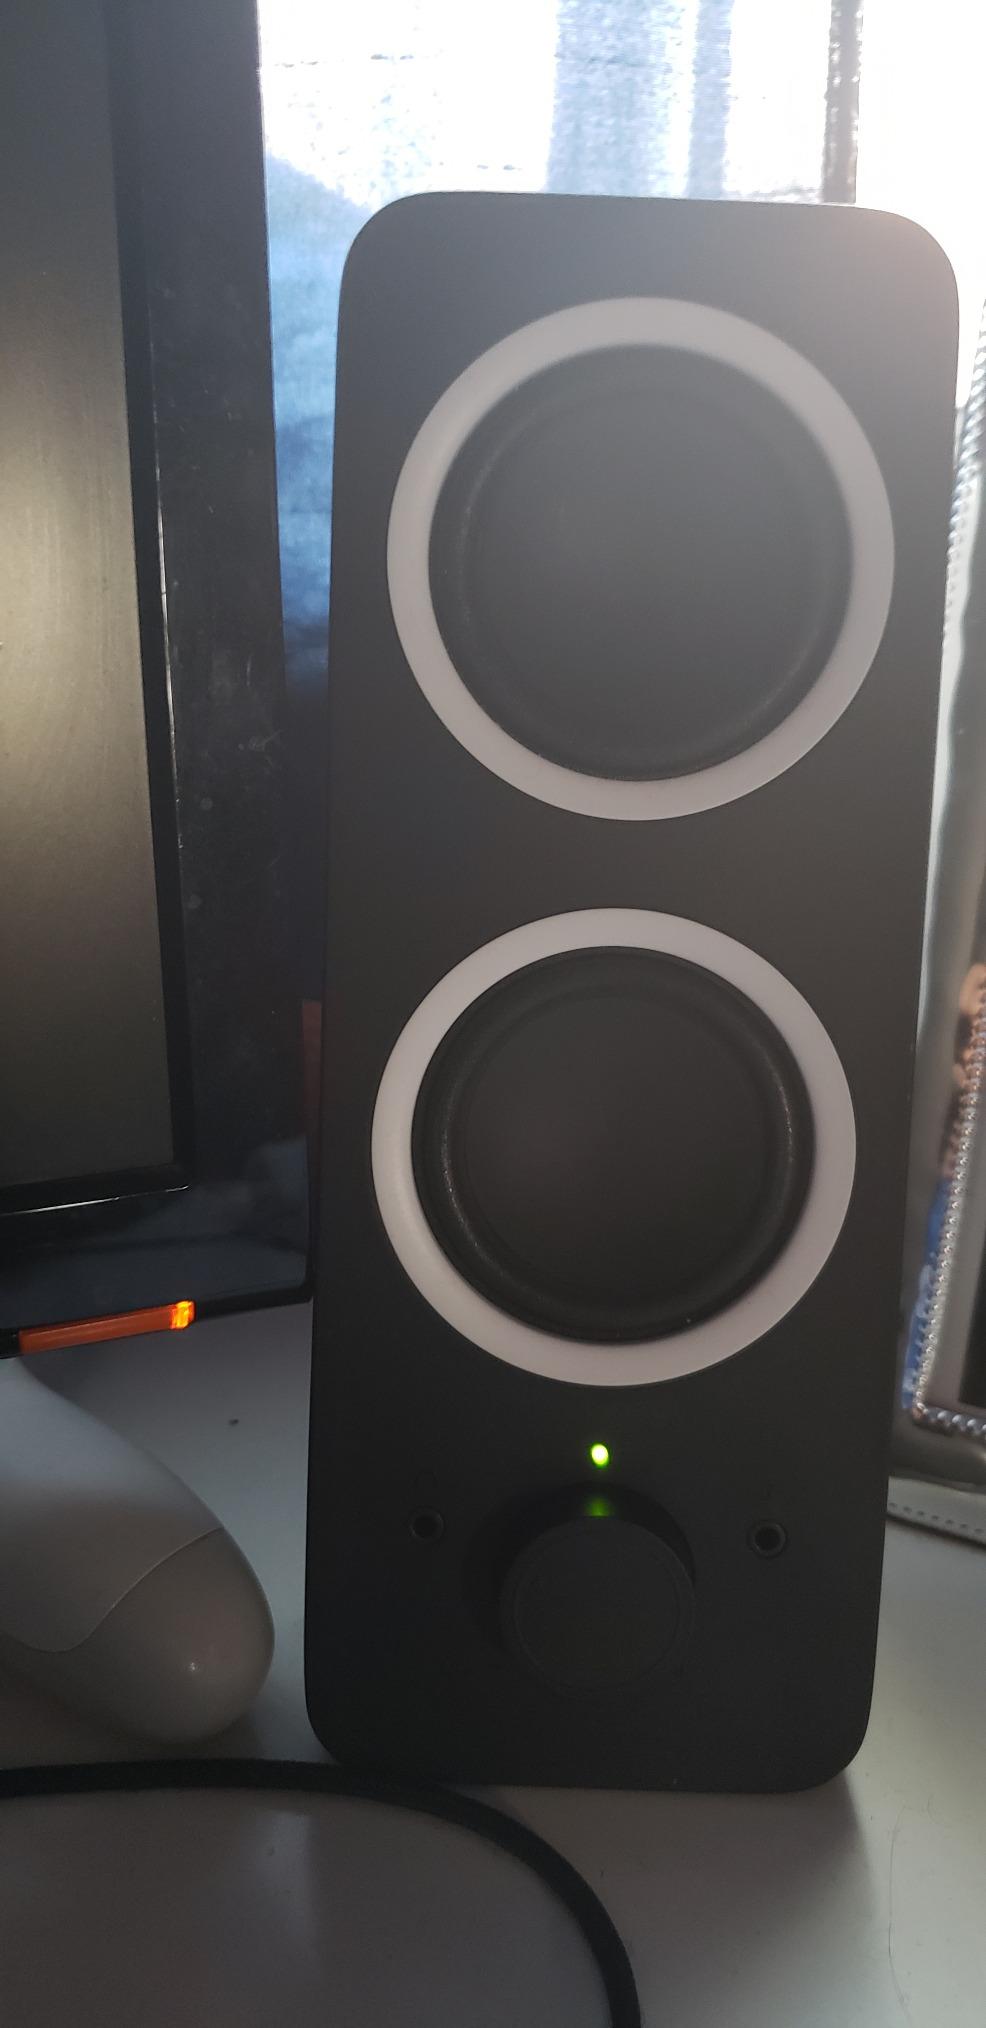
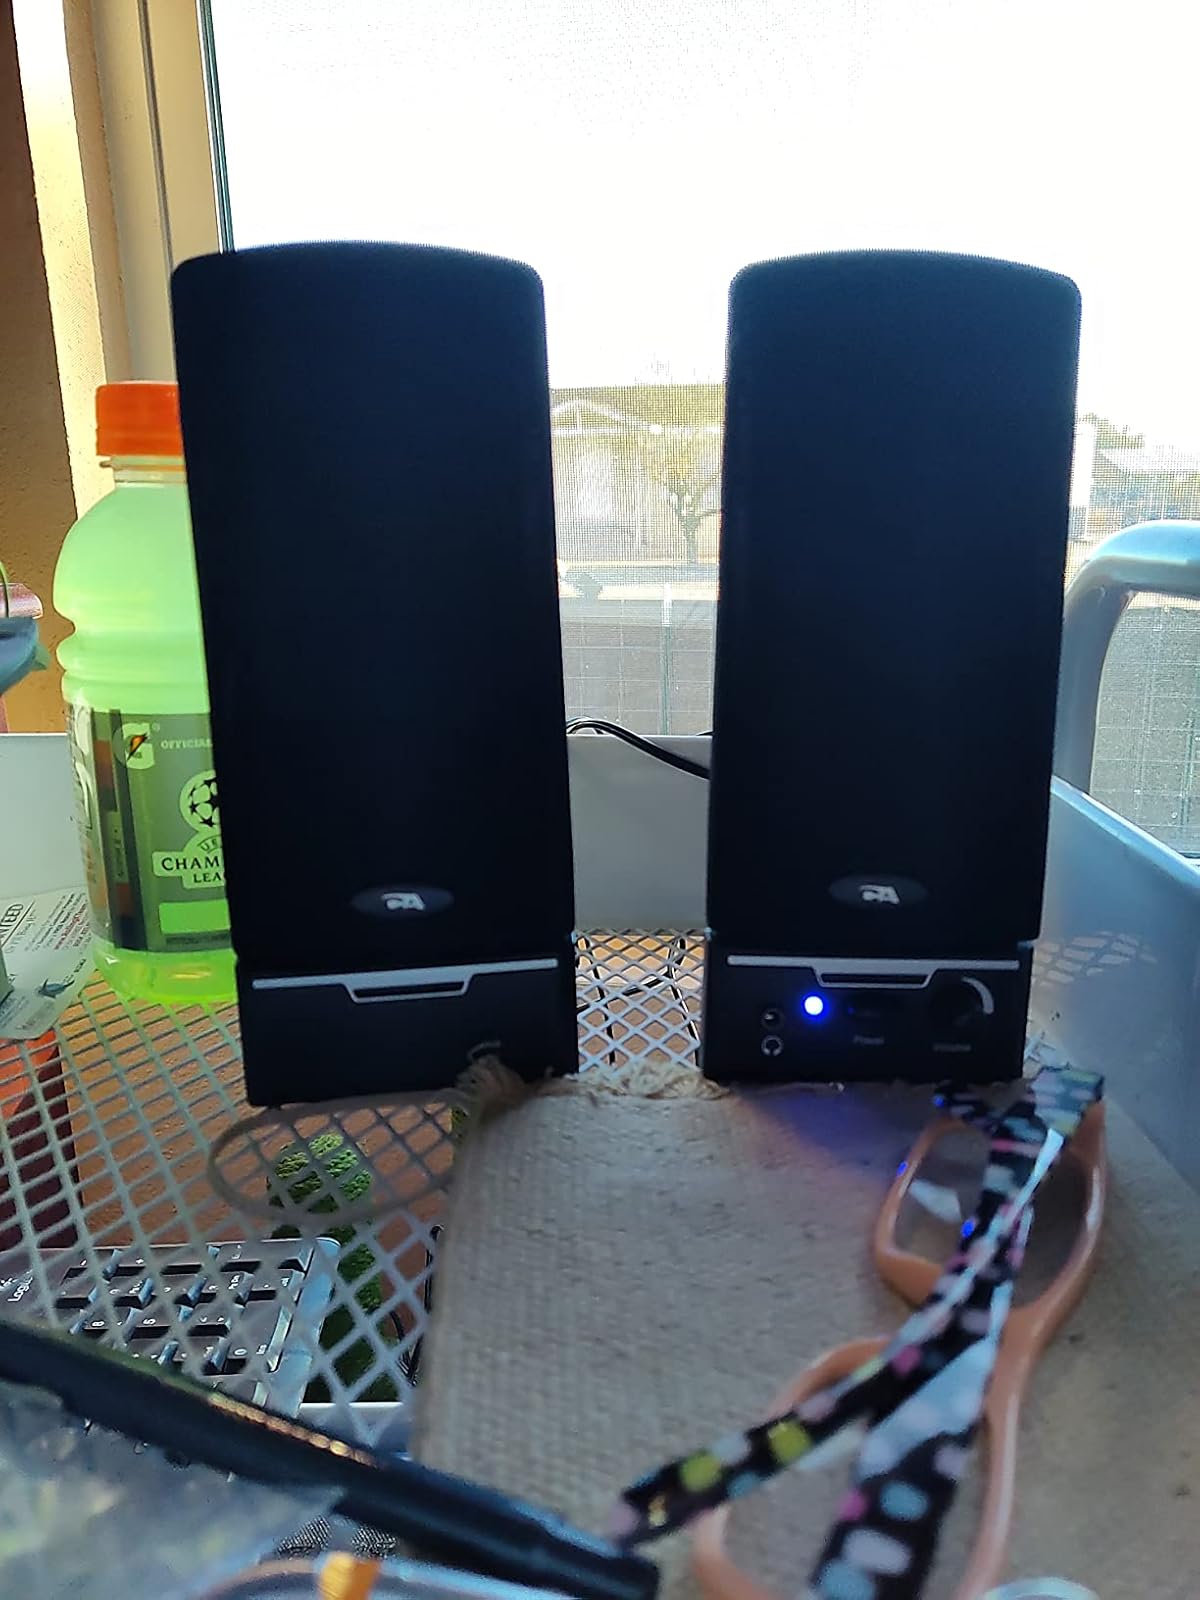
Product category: speaker
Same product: no